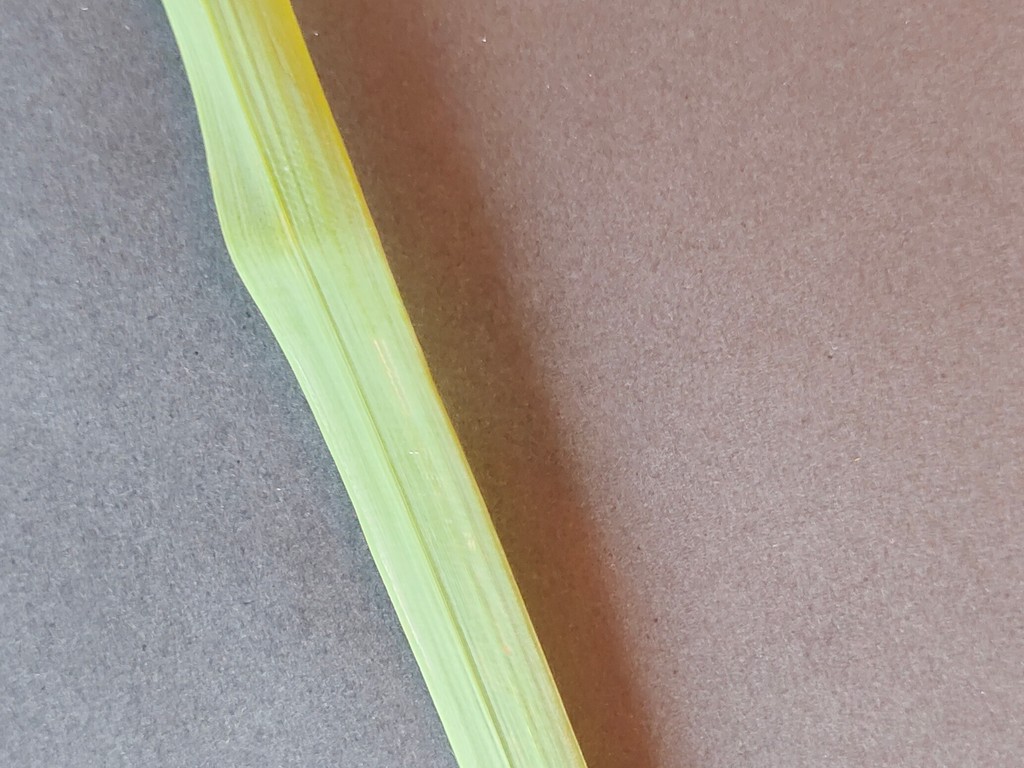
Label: Healthy